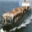
Label: ship